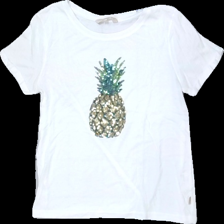
View: front
Type: T-shirt
Category: Ladies
Brand: Pernilla Wahlgren
Colors: White
Material: 3% Viscose 27% Polyester
Pattern: Glitter
Cut: Regular
Size: S
Stains: Minor
Damage: stain
Damage location: top right
Damage 2: stain
Damage 2 location: top left
Price range: <50
Recommended usage: Export
Description: white t-shirt with sequins